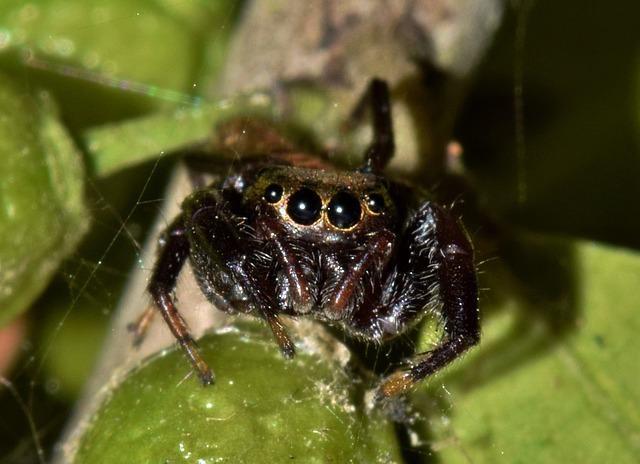
spider